Harpsichord Concerto in A major, BWV 1055

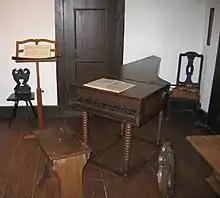
Single-manual harpsichord at the Bach House in Eisenach

Unlike Bach's other harpsichord concertos, BWV 1055 has no known precursors, either as an instrumental concerto or as a movement with obbligato organ in a cantata. It has generally been accepted that it is a reworking of a lost instrumental concerto, since Donald Francis Tovey first made the suggestion in 1935, when he proposed the oboe d'amore as the melody instrument. Additional reasons for the oboe d'amore have been given by Ulrich Siegele in 1957, Wilfried Fischer in 1970, Hans-Joachim Schulze in 1981 and Werner Breig in 1993; Schulze has dated the original concerto to 1721; and a reconstruction as a concerto for oboe d'amore and strings was prepared by Wilfried Fischer in 1970 for Volume VII/7 of the Neue Bach-Ausgabe edition. Another proposed instrument has been the viola d'amore, first suggested by Wilhelm Mohr in 1972; additional reasons for choosing the viola d'amore as a possible melody instrument were later given by Hans Schoop in 1985 and Kai Köpp in 2000, but in 2008 Pieter Dirksen gave reasons why he considered it unlikely to have been the original melody instrument.